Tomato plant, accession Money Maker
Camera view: bottom (45 deg); turntable rotation: 30 degrees
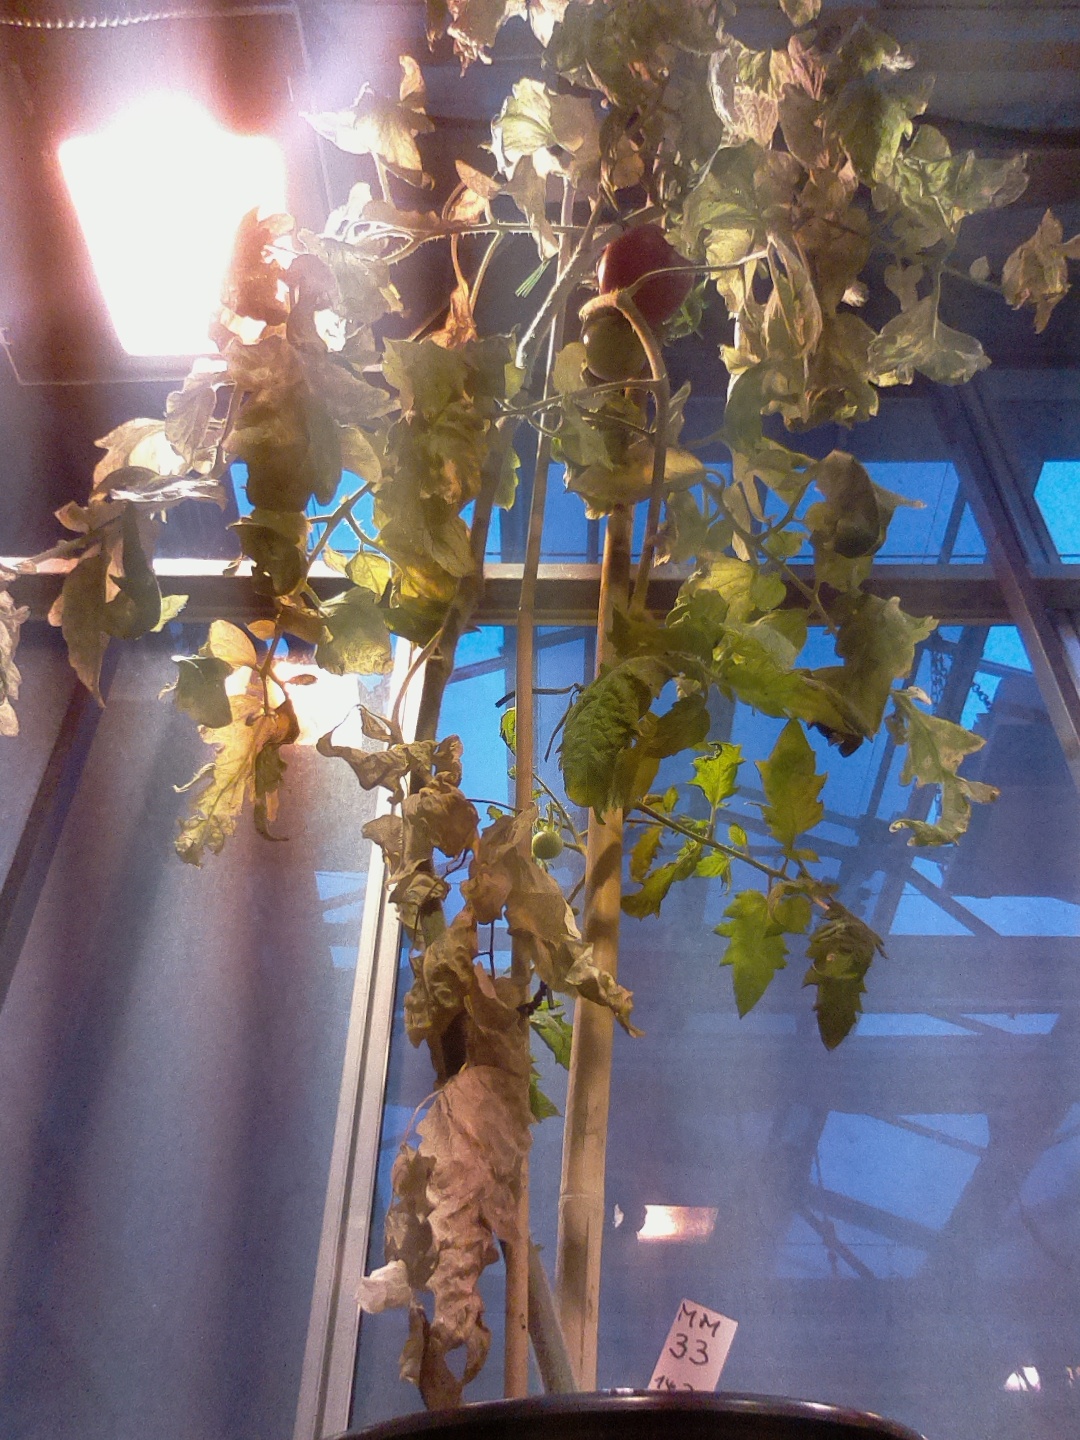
BBCH growth stage 87: 70%-80% of fruits show typical fully ripe color